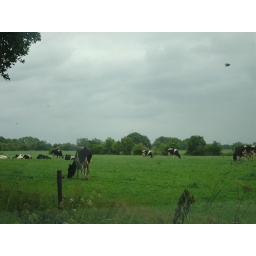
bird and cows over the grass...